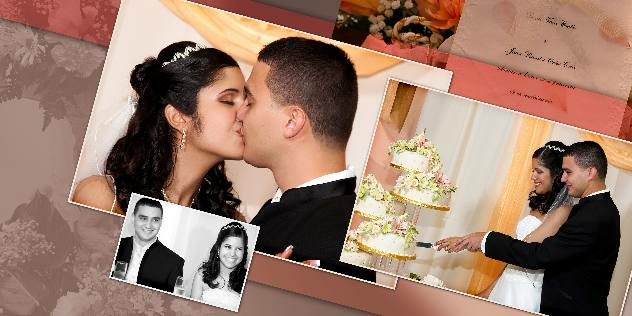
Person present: No